Elvetham air crash

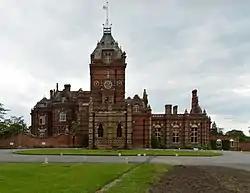
Elvetham Hall, on whose estate KG867 crashed

The plane was losing height and Kudláček tried to turn back to the airfield. About short of the airfield KG867 turned steeply to port, with the port wing down and diving at an angle of 30 degrees. About five minutes after take-off the port wing clipped a hedge causing the port engines to hit the ground in a field of sugar beet at Elvetham, east of Hartley Wintney. The aircraft cartwheeled, disintegrated and burst into flames.